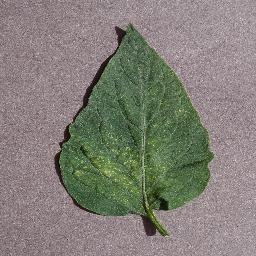
Label: Tomato___Spider_mites Two-spotted_spider_mite